William H. Harris (orthopaedic surgeon)

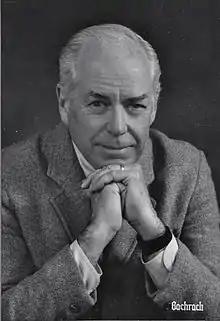

William H. Harris, is an American orthopaedic surgeon, Founder and Director Emeritus of the Massachusetts General Hospital Harris Orthopaedics Laboratory, and creator of the Advances in Arthroplasty course held annually since 1970.